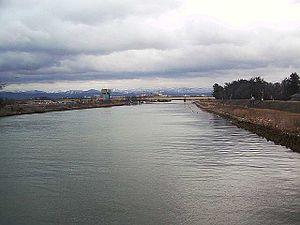
Le fleuve Kakehashi est un cours d'eau de la préfecture d'Ishikawa au Japon.